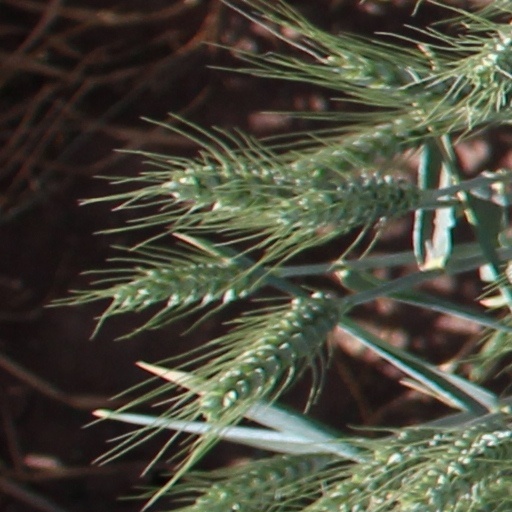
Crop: wheat